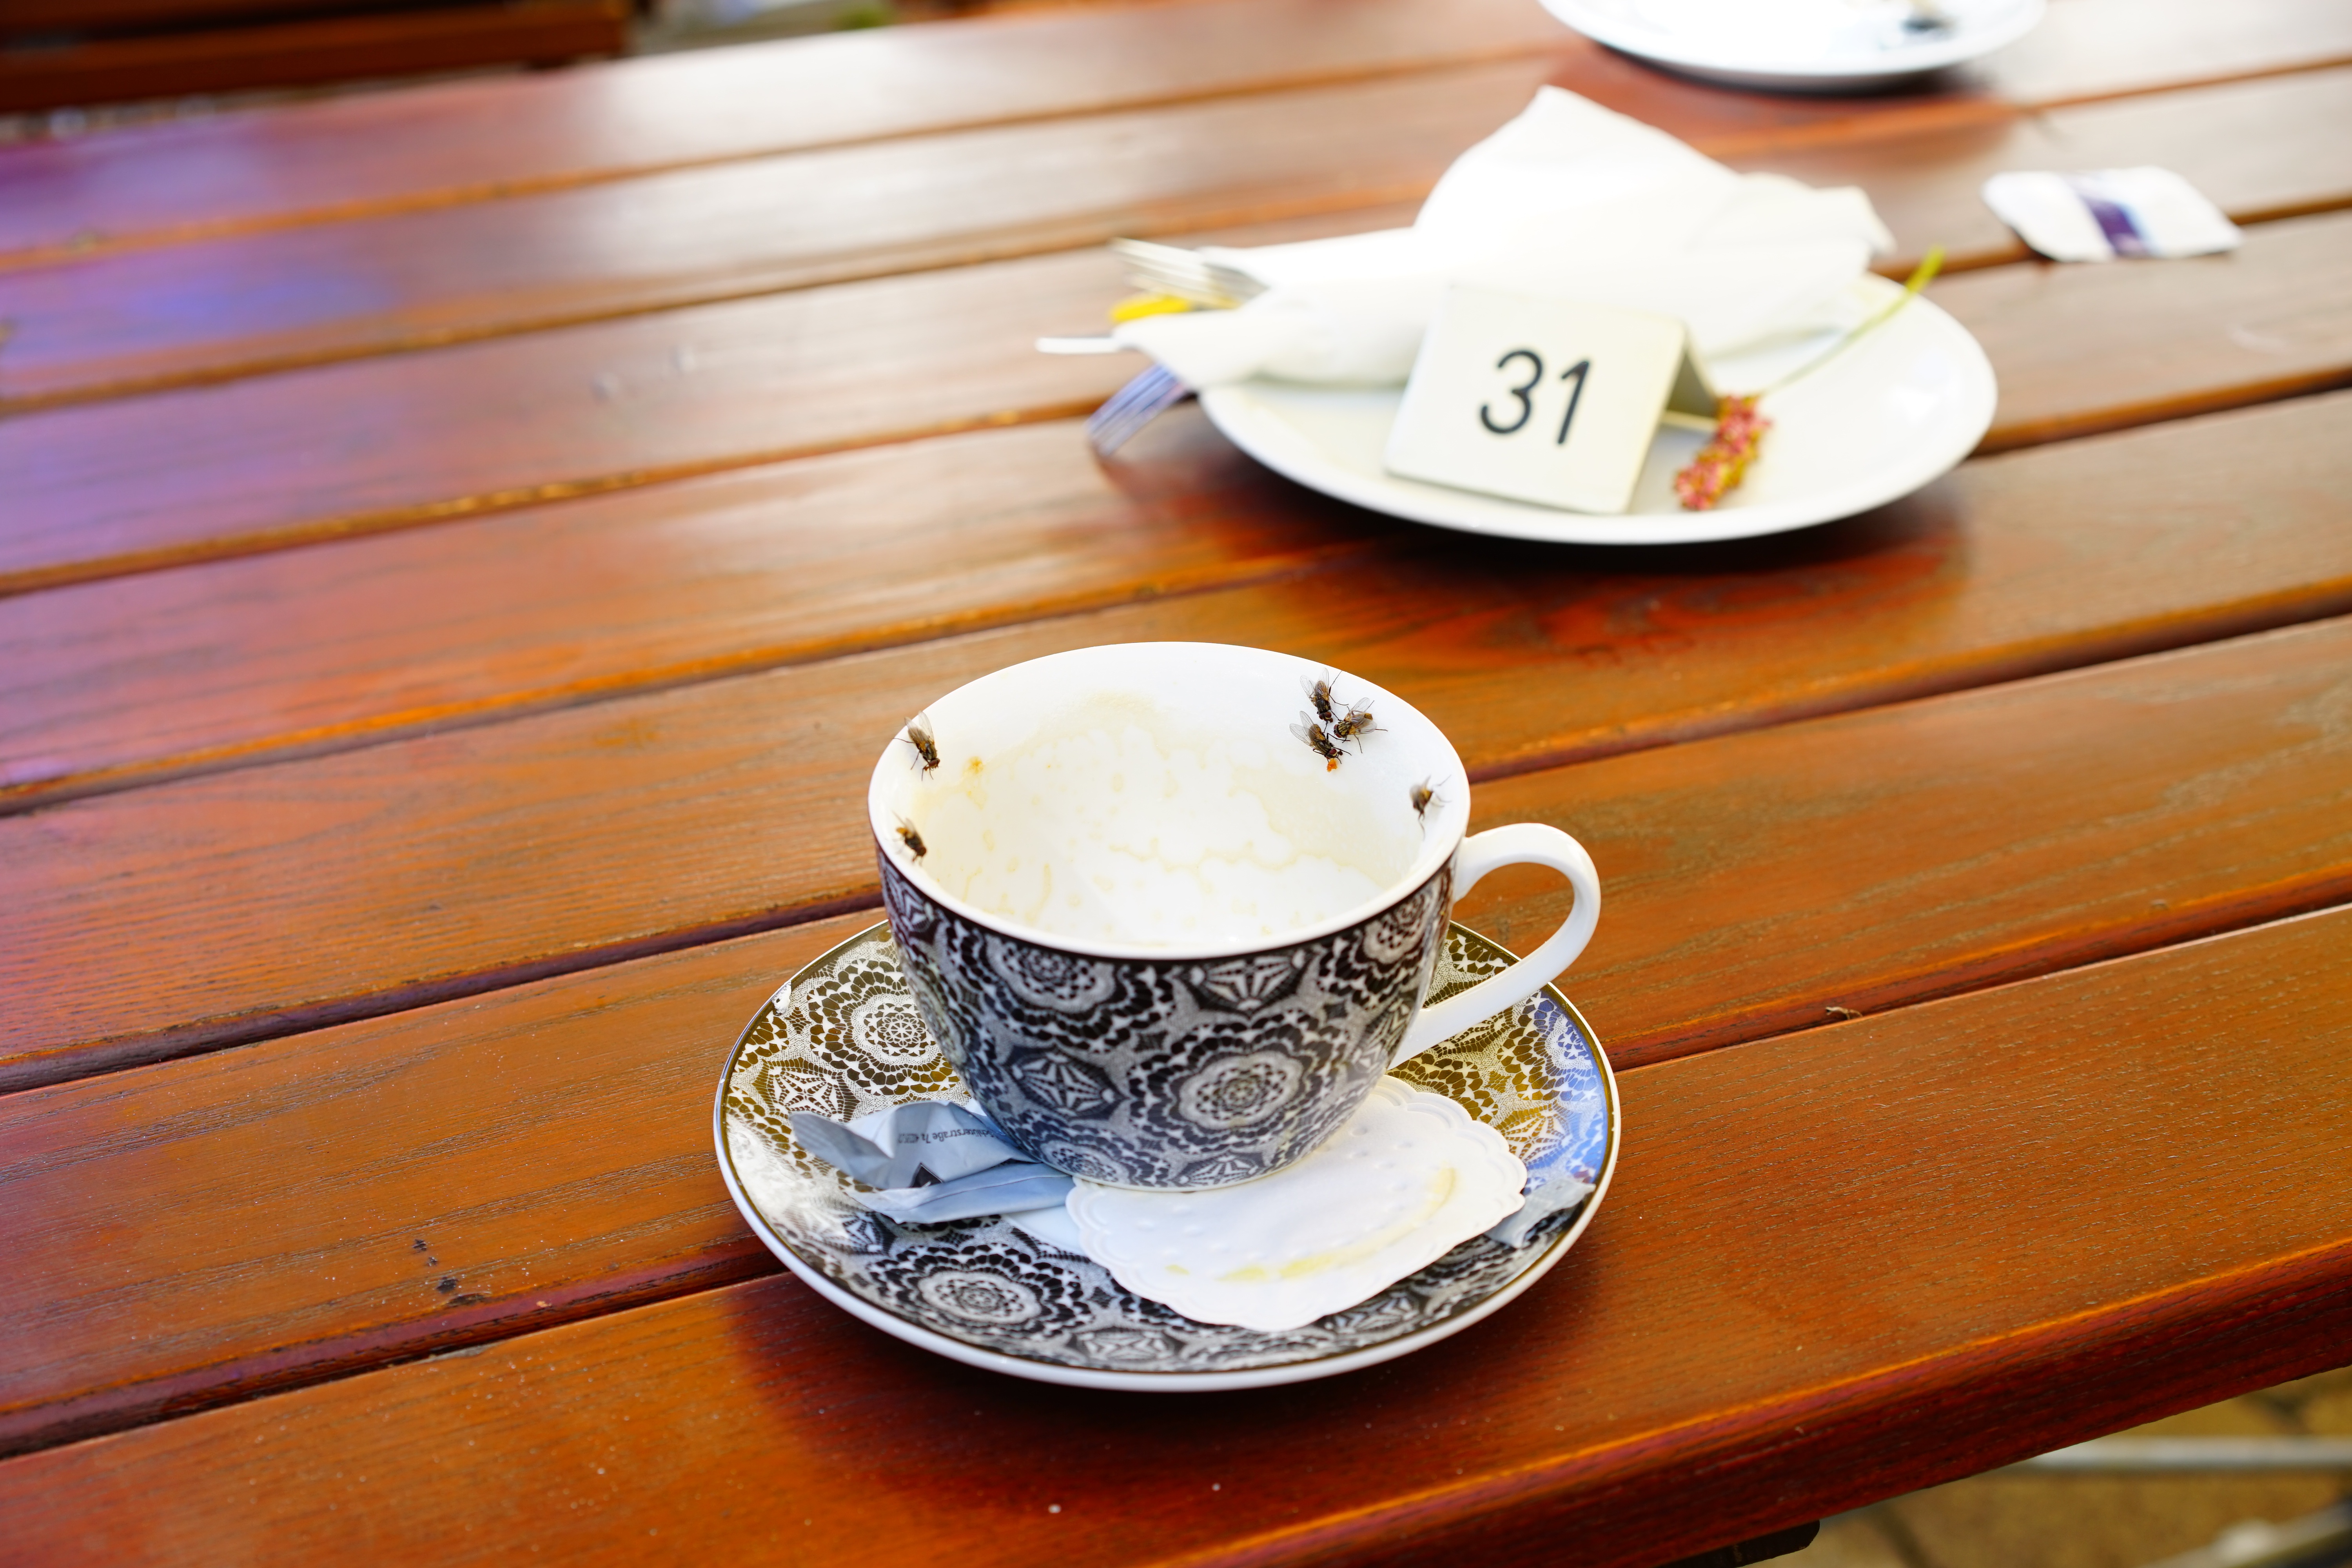
table, coffee, tea, fly, cup, drink, coffee cup, fly plage, reservation, mosquitoes